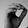
ASL letter: O